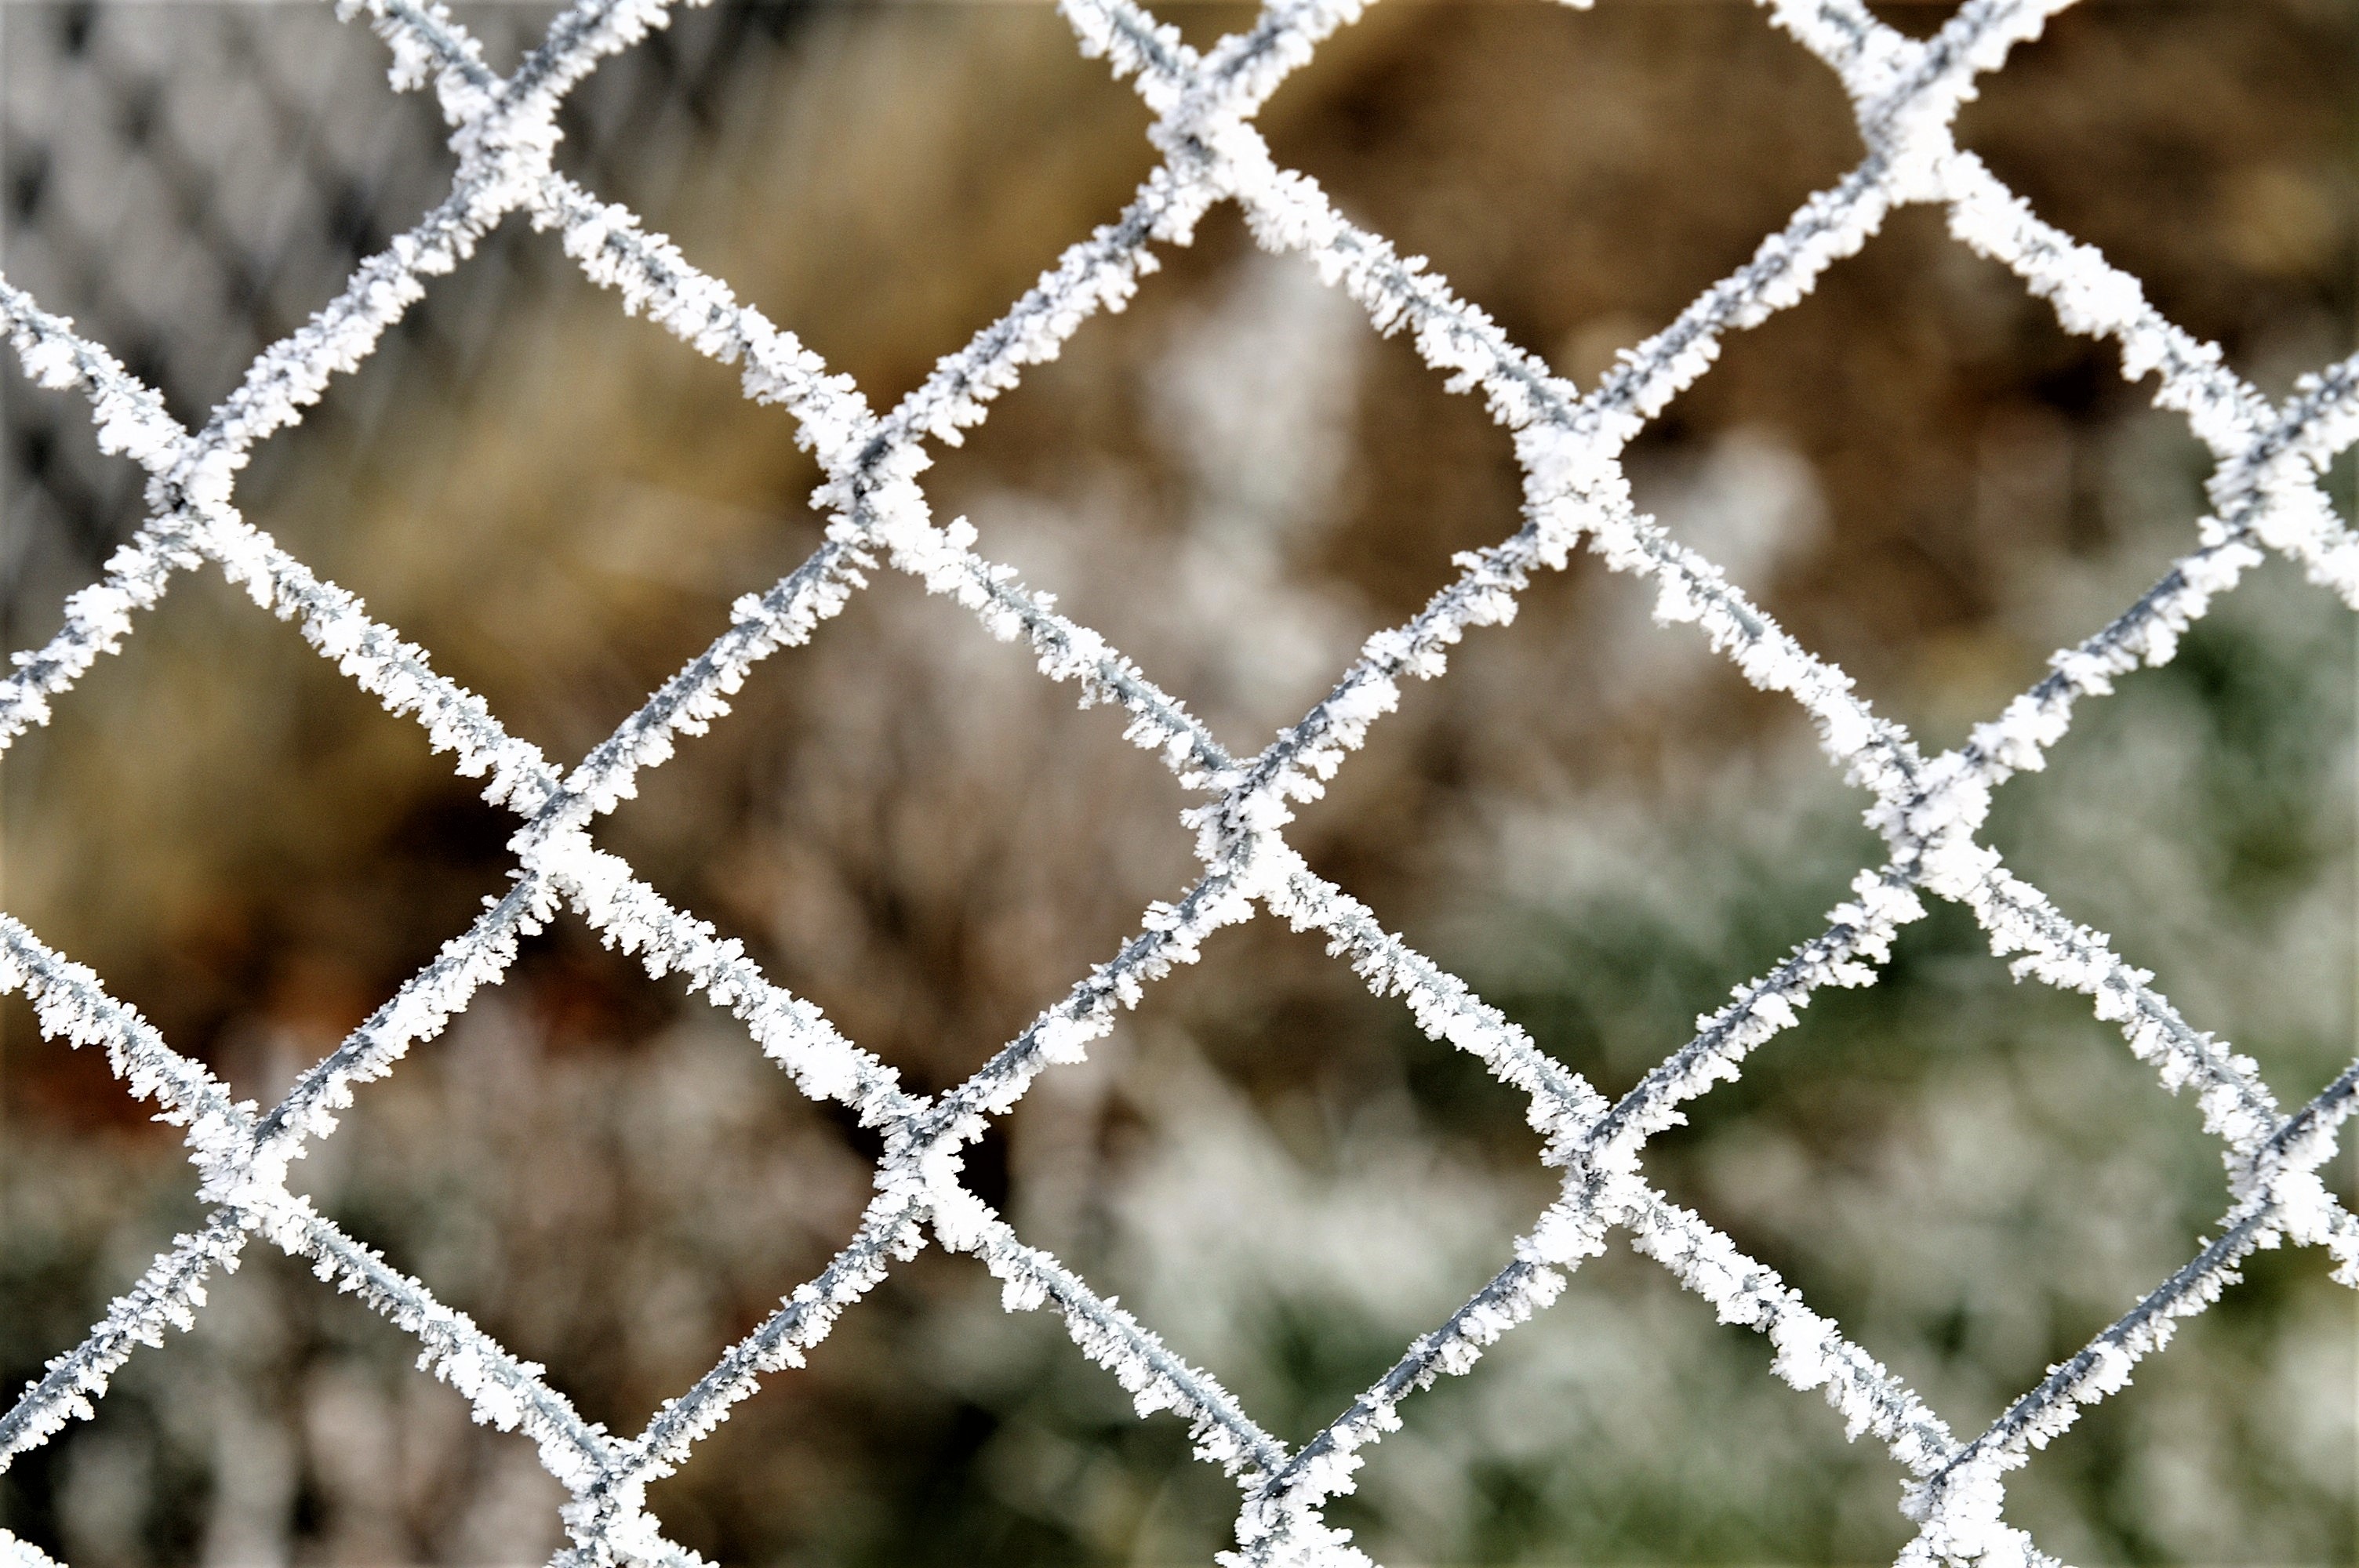
branch, snow, winter, dew, fence, frost, pattern, snowy, monochrome, material, invertebrate, twig, spider web, net, symmetry, wintry, winter magic, moisture, freezing, macro photography, outdoor structure